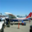
Label: airplane